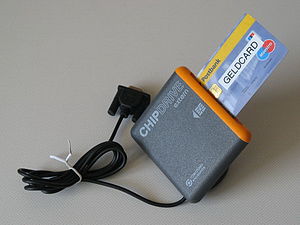
Chipkort
chipkortlæser med chipkort.
Et chipkort er typisk et plastickort hvor data er lagret på en elektronisk chip i stedet for en magnetstribe eller en stregkode.